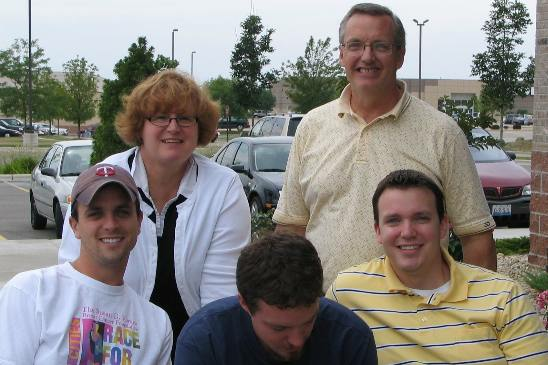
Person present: Yes